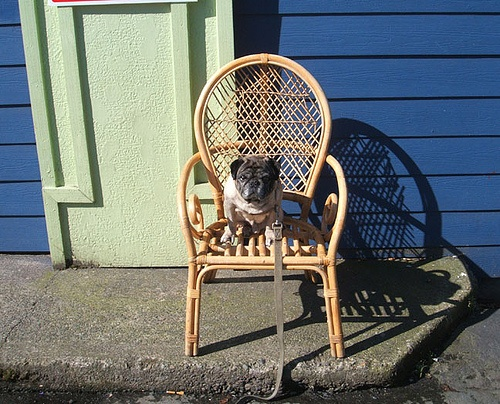
A small dog is sitting in a wooden chair that is up against a colorful building.
A small dog sits on a wooden chair in front of a house.
Dog sitting on chair on small patio area outside home.
The bulldog has a mean look and is protecting his home.
Leashed pug poses on a wicker patio chair